Asian Americans in arts and entertainment

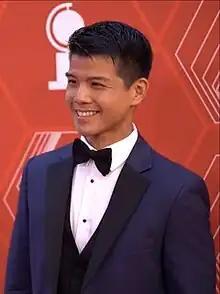
Telly Leung (2021)

Mark Yoshikawa was the editor on several of Terrence Malick's films, including "The New World", "The Tree of Life", and "Knight of Cups".